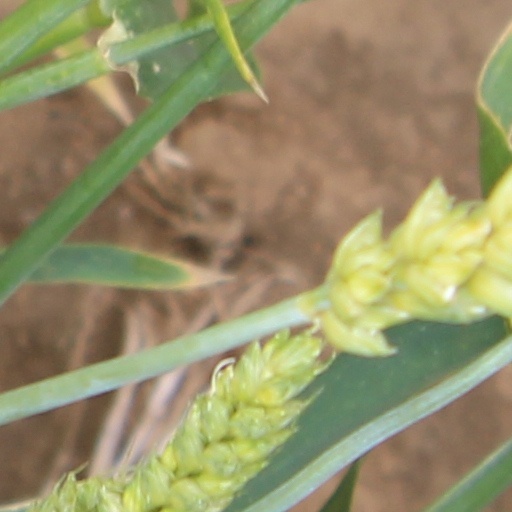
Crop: wheat